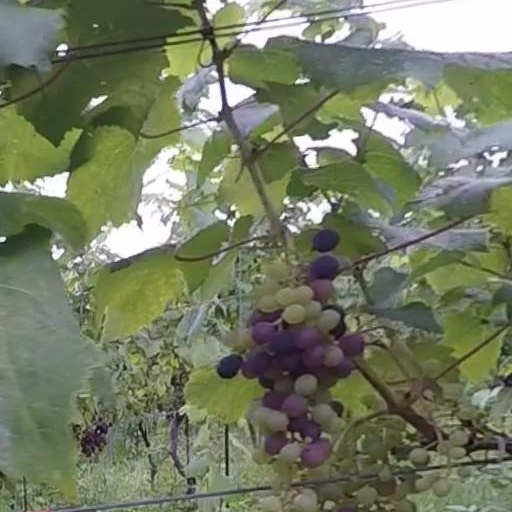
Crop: grape